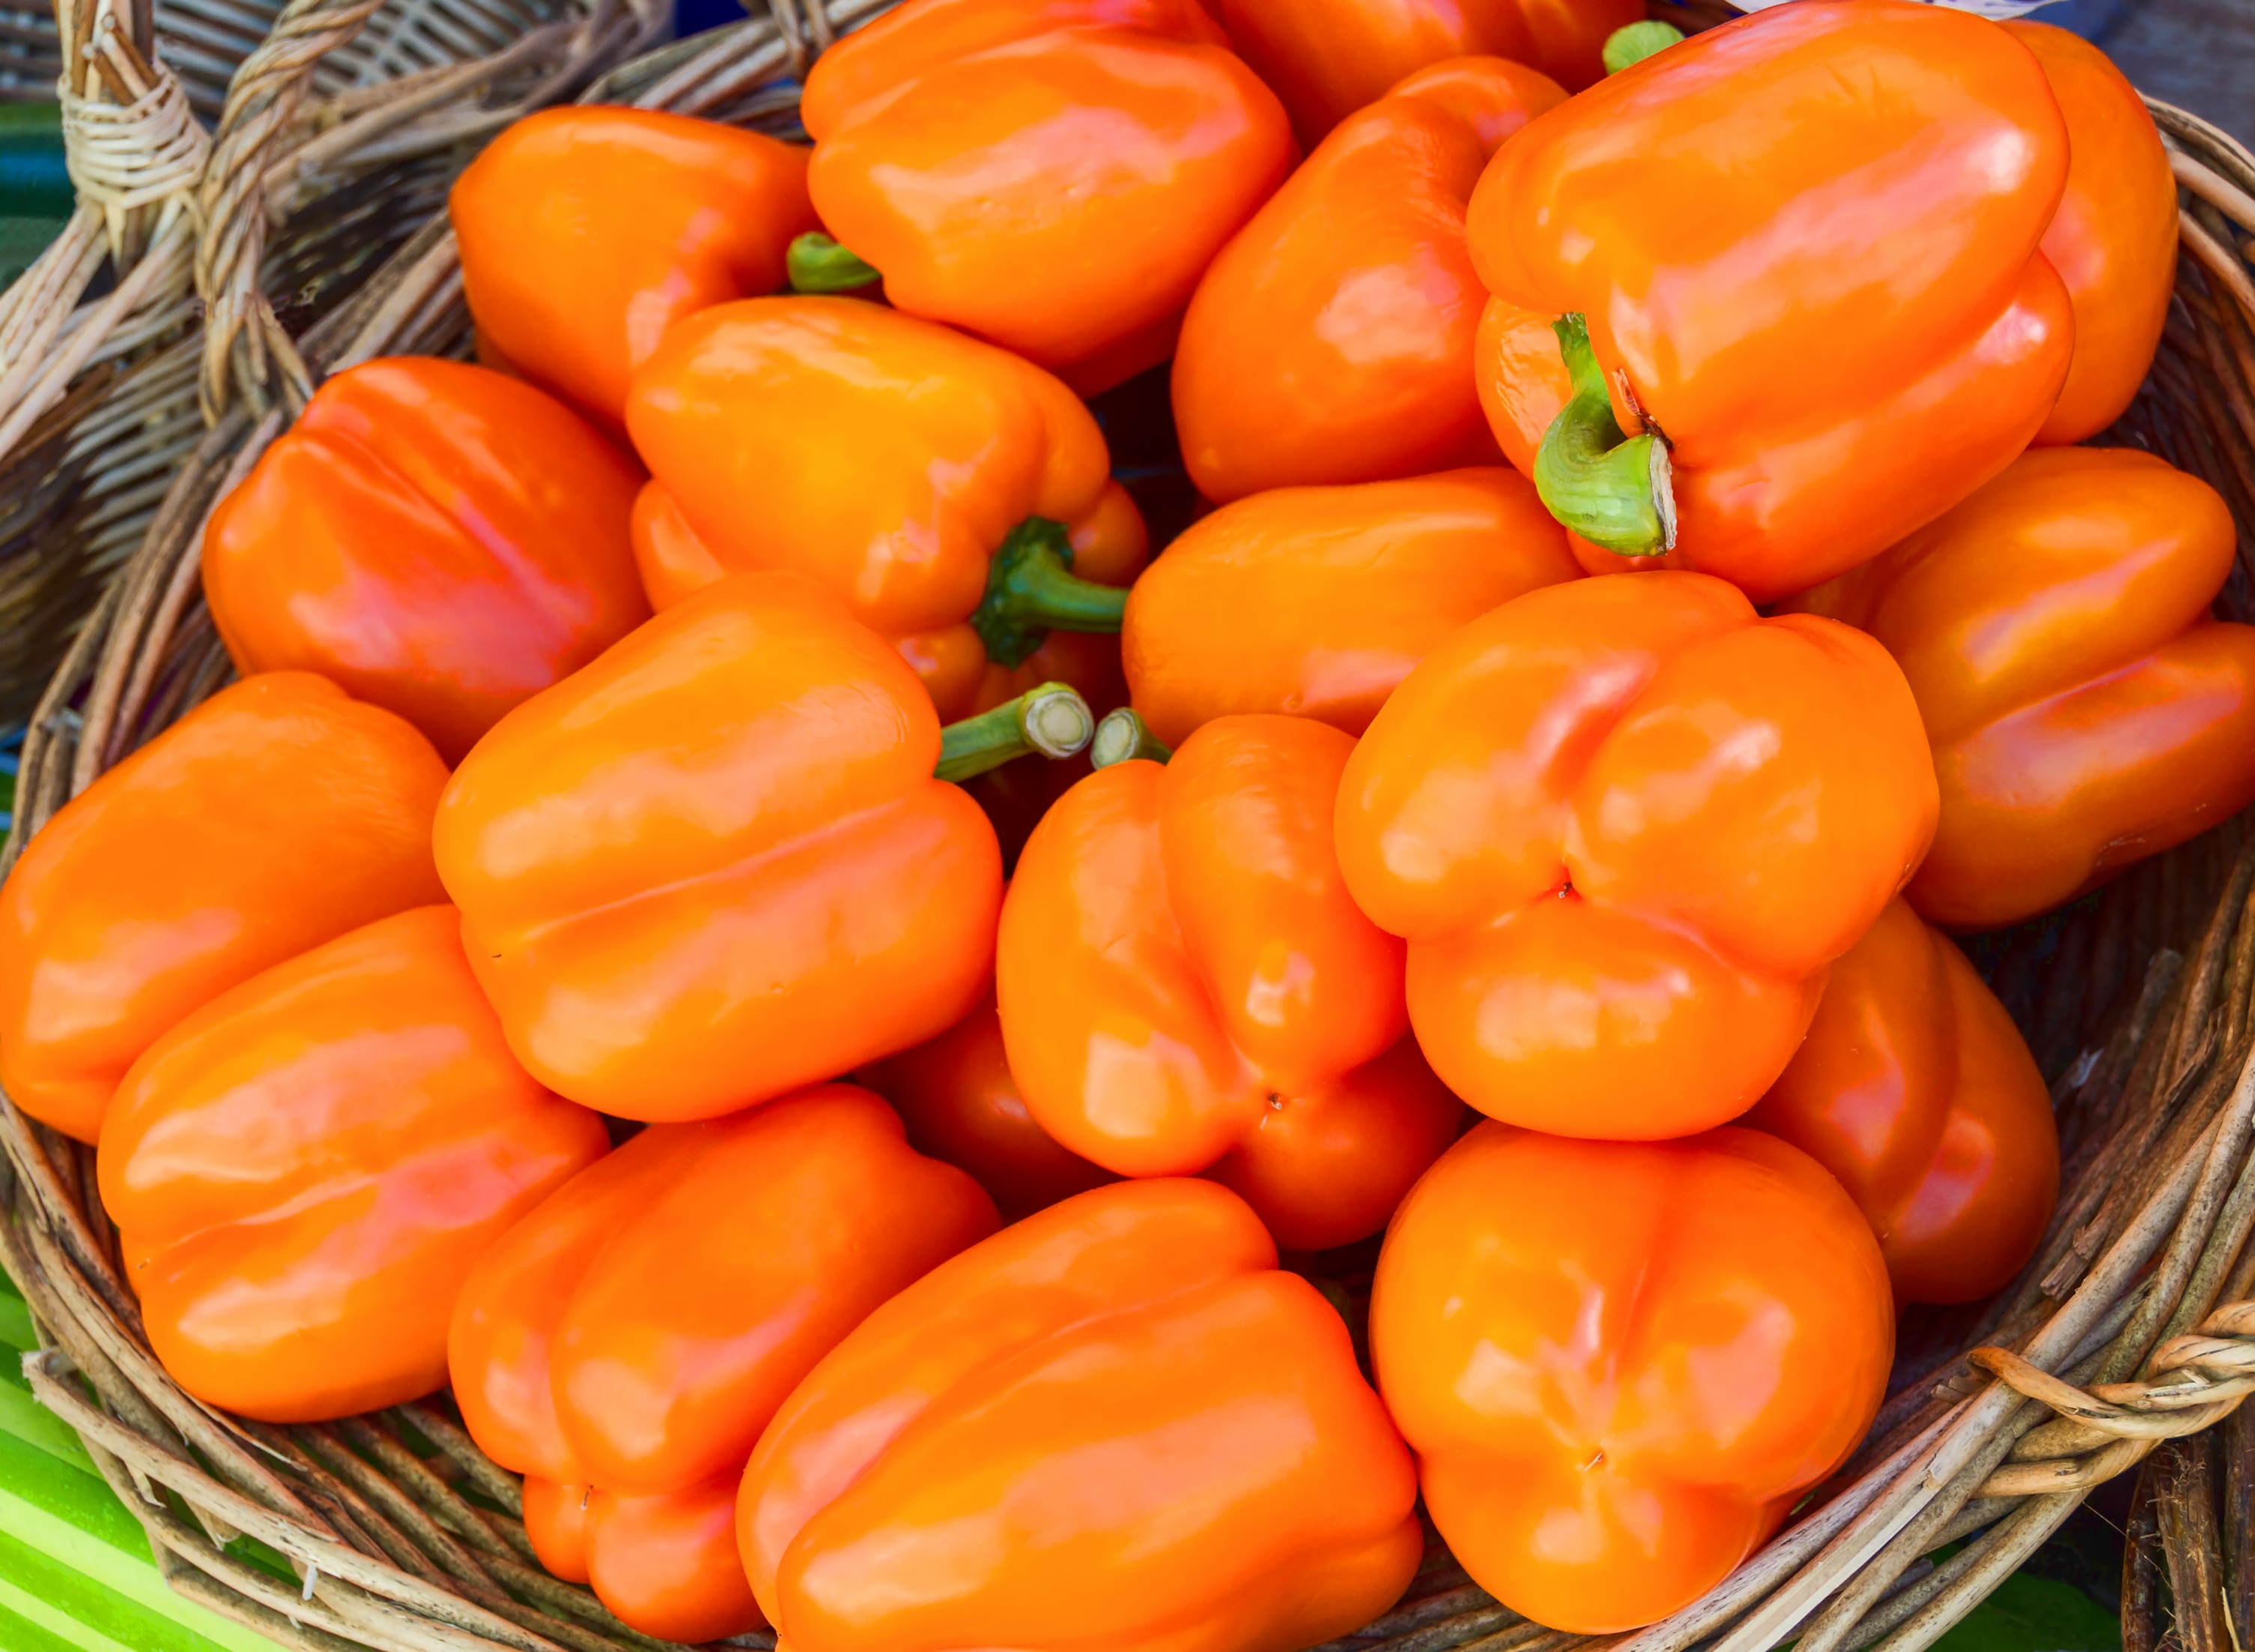
plant, fruit, bell, orange, food, produce, vegetable, fresh, colorful, yellow, basket, nutrition, peppers, veggie, flowering plant, land plant, bell peppers and chili peppers, pimiento, italian sweet pepper, habanero chili